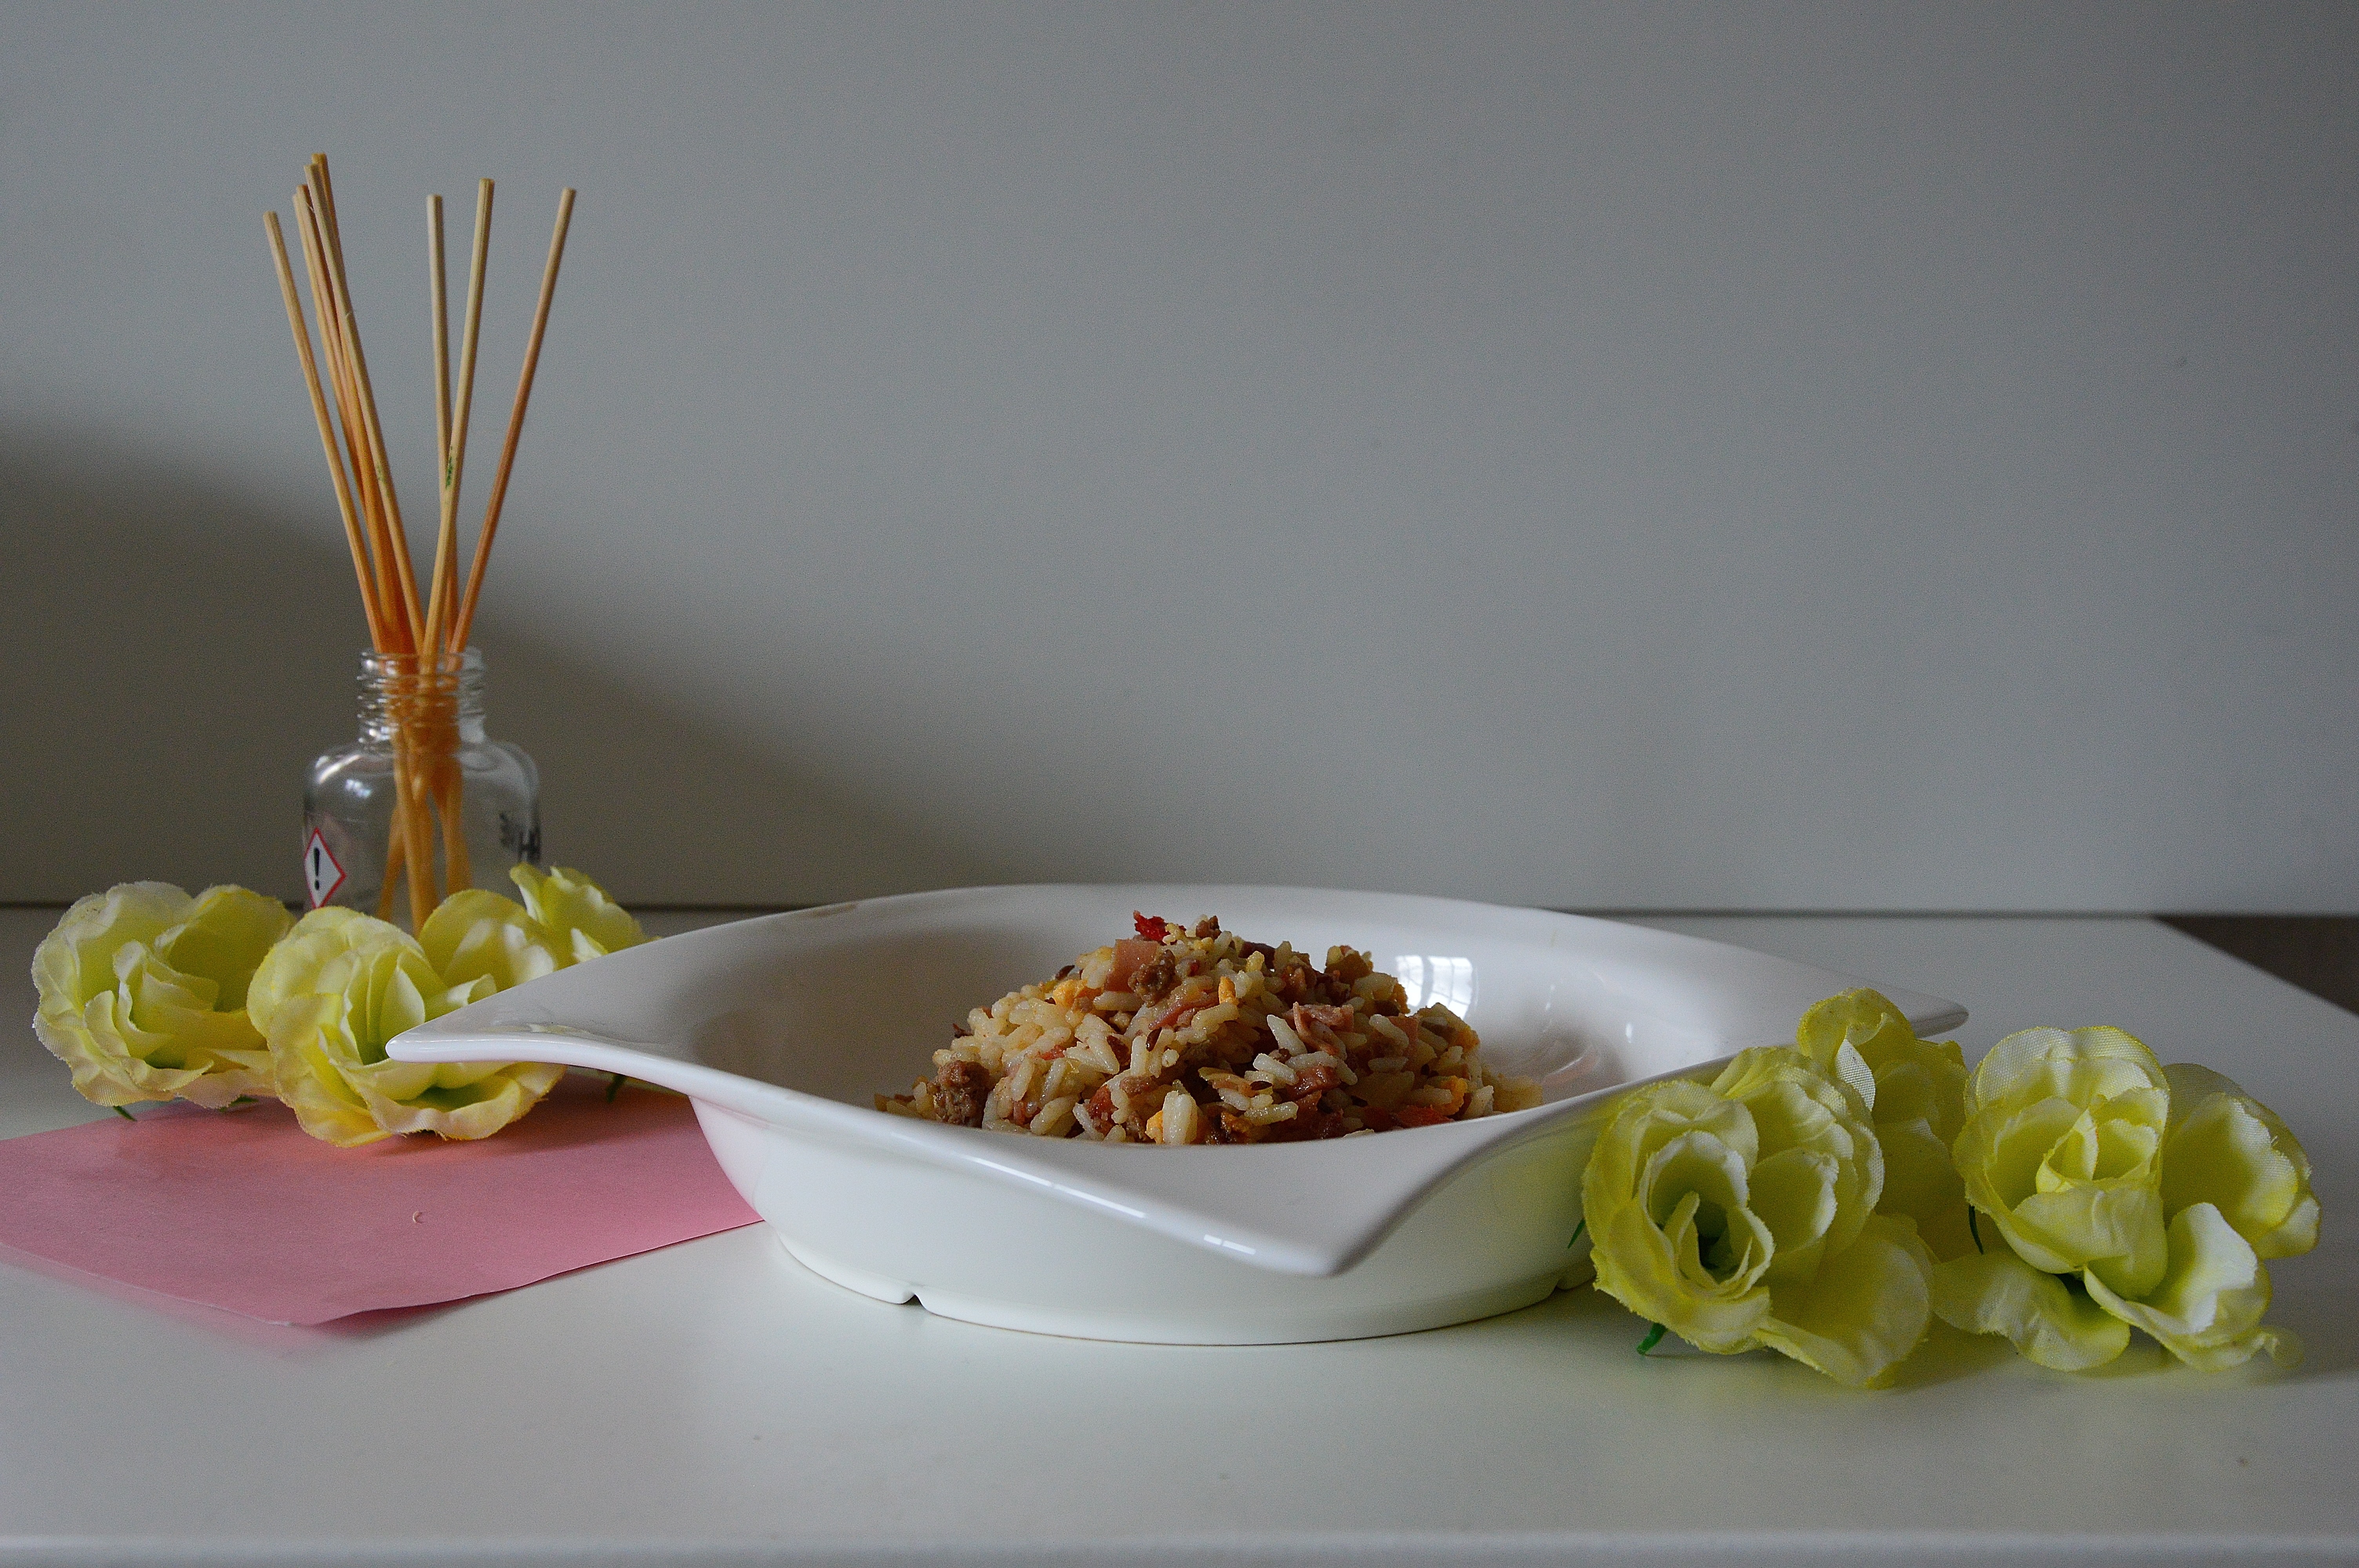
flower, dish, meal, food, produce, breakfast, eat, cuisine, dutch, nasi goreng, nasi